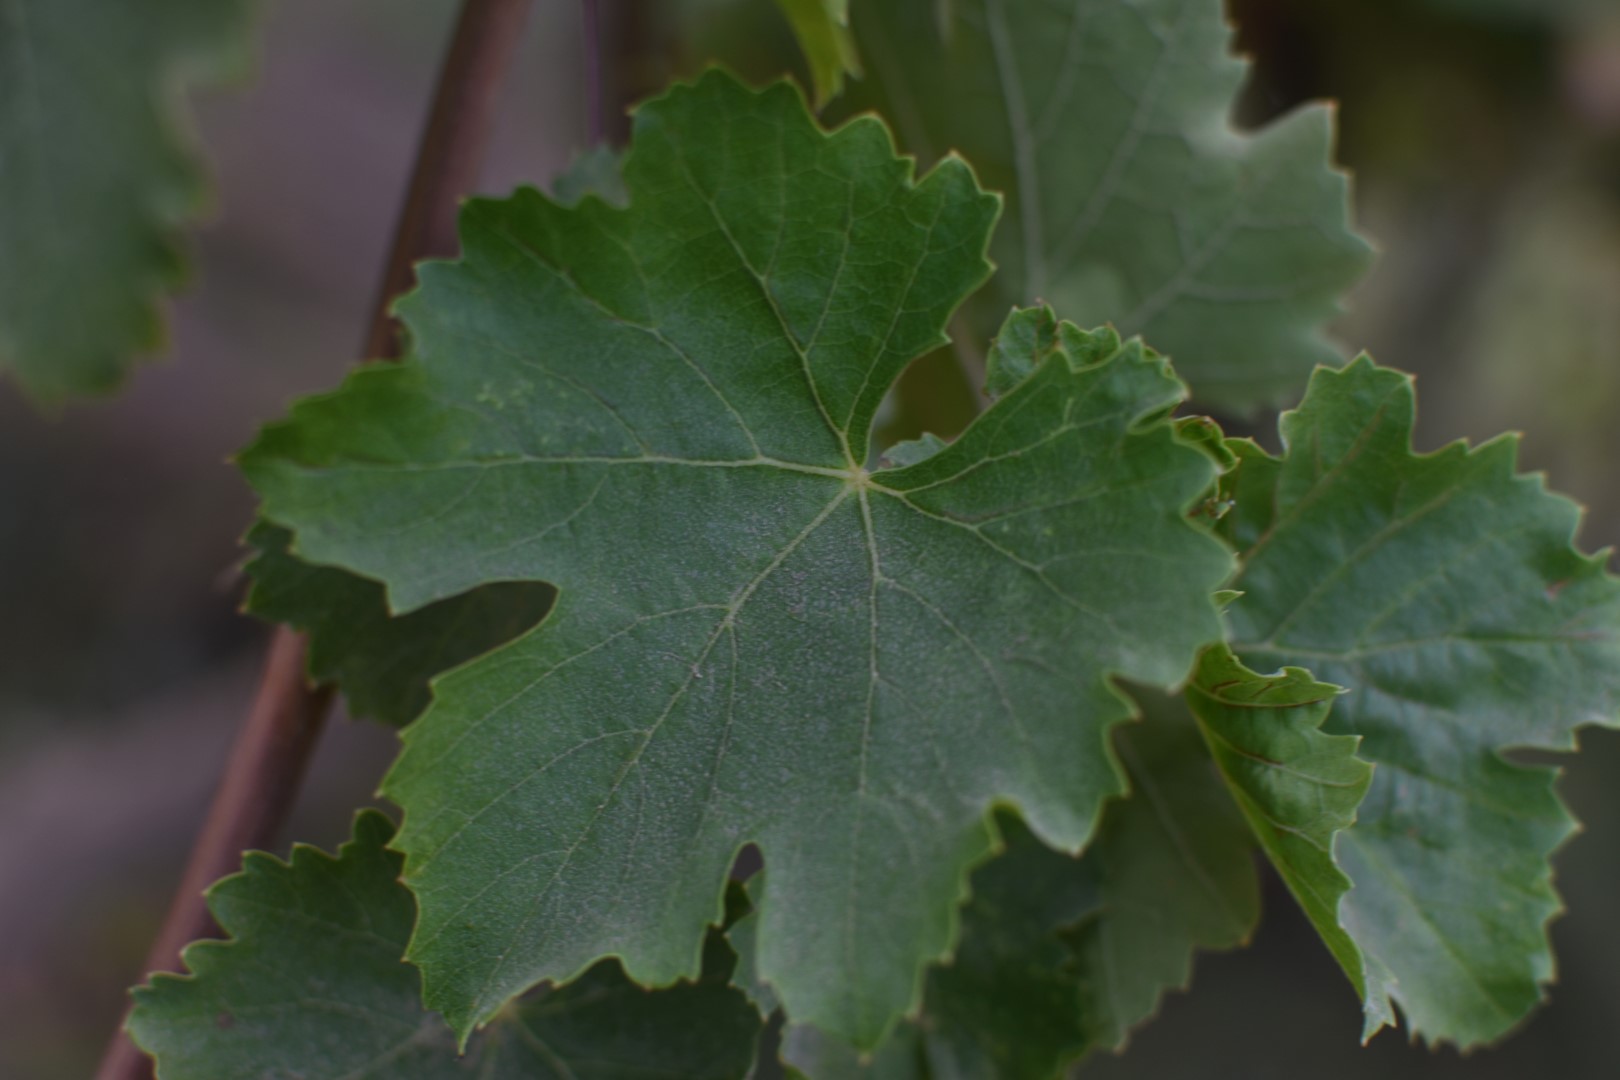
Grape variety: Thompson Seedless